Rizal Park

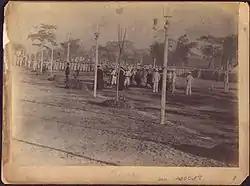
The execution of José Rizal on December 30, 1896

Rizal Park's history began in 1820 when the Paseo de Luneta was completed just south of the walls of Manila on a marshy patch of land next to the beach during the Spanish rule. Prior to the park, the marshy land was the location of a small town called "Barrio Nuevo" ("New Borough" or "Bagumbayan" in Tagalog) that dates back to 1601. The town and its churches, being close to the walled city, were strategically used as cover by the British during their attack. The Spanish authorities anticipated the danger posed by the settlements that immediately surrounded Intramuros in terms of external attacks, yet Church officials advocated for these villages to remain. Because of the part they played during the British Invasion, they were cleared after the short rule of the British from 1762 to 1764. The church of Bagumbayan originally enshrined the Black Nazarene. Because of the order to destroy the village and its church, the image was then transferred to San Nicolas de Tolentino inside Intramuros, with a copy then translated to Quiapo Church. This has since been commemorated by the "Traslación" of the relic every January 9, which is more commonly known as the Feast of the Black Nazarene. This is why the processions of 9/11 January 9 have begun there in the park beginning in 2007. After the clearing of the Bagumbayan settlement, the area later became known as Bagumbayan Field where the Cuartel la Luneta (Luneta Barracks), a Spanish Military Hospital (which was destroyed by one of the earthquakes of Manila), and a moat-surrounded outwork of the walled city of Manila, known as the Luneta (lunette) because of its crescent shape.